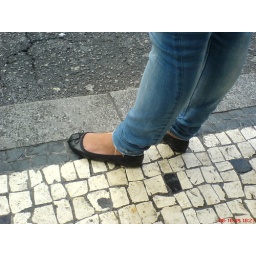
late teens girl waiting for the bus in Porto, on a rainy day.